Davis-Felton Plantation

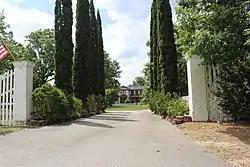

The Davis-Felton Plantation, near Henderson in Houston County, Georgia, is a plantation that was listed on the National Register of Historic Places in 1979. It is located northwest of Henderson on Felton Rd. The plantation was also known as Mossy Hill.